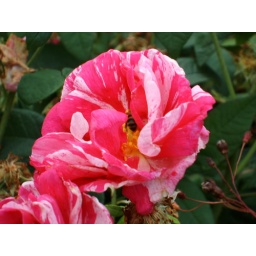
Bee hiding in a pink flower